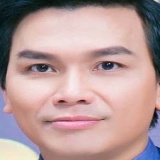
ca sĩ Mạnh Quỳnh